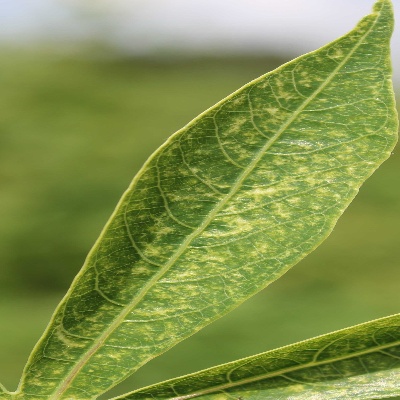
Crop: Cassava
Condition: green mite